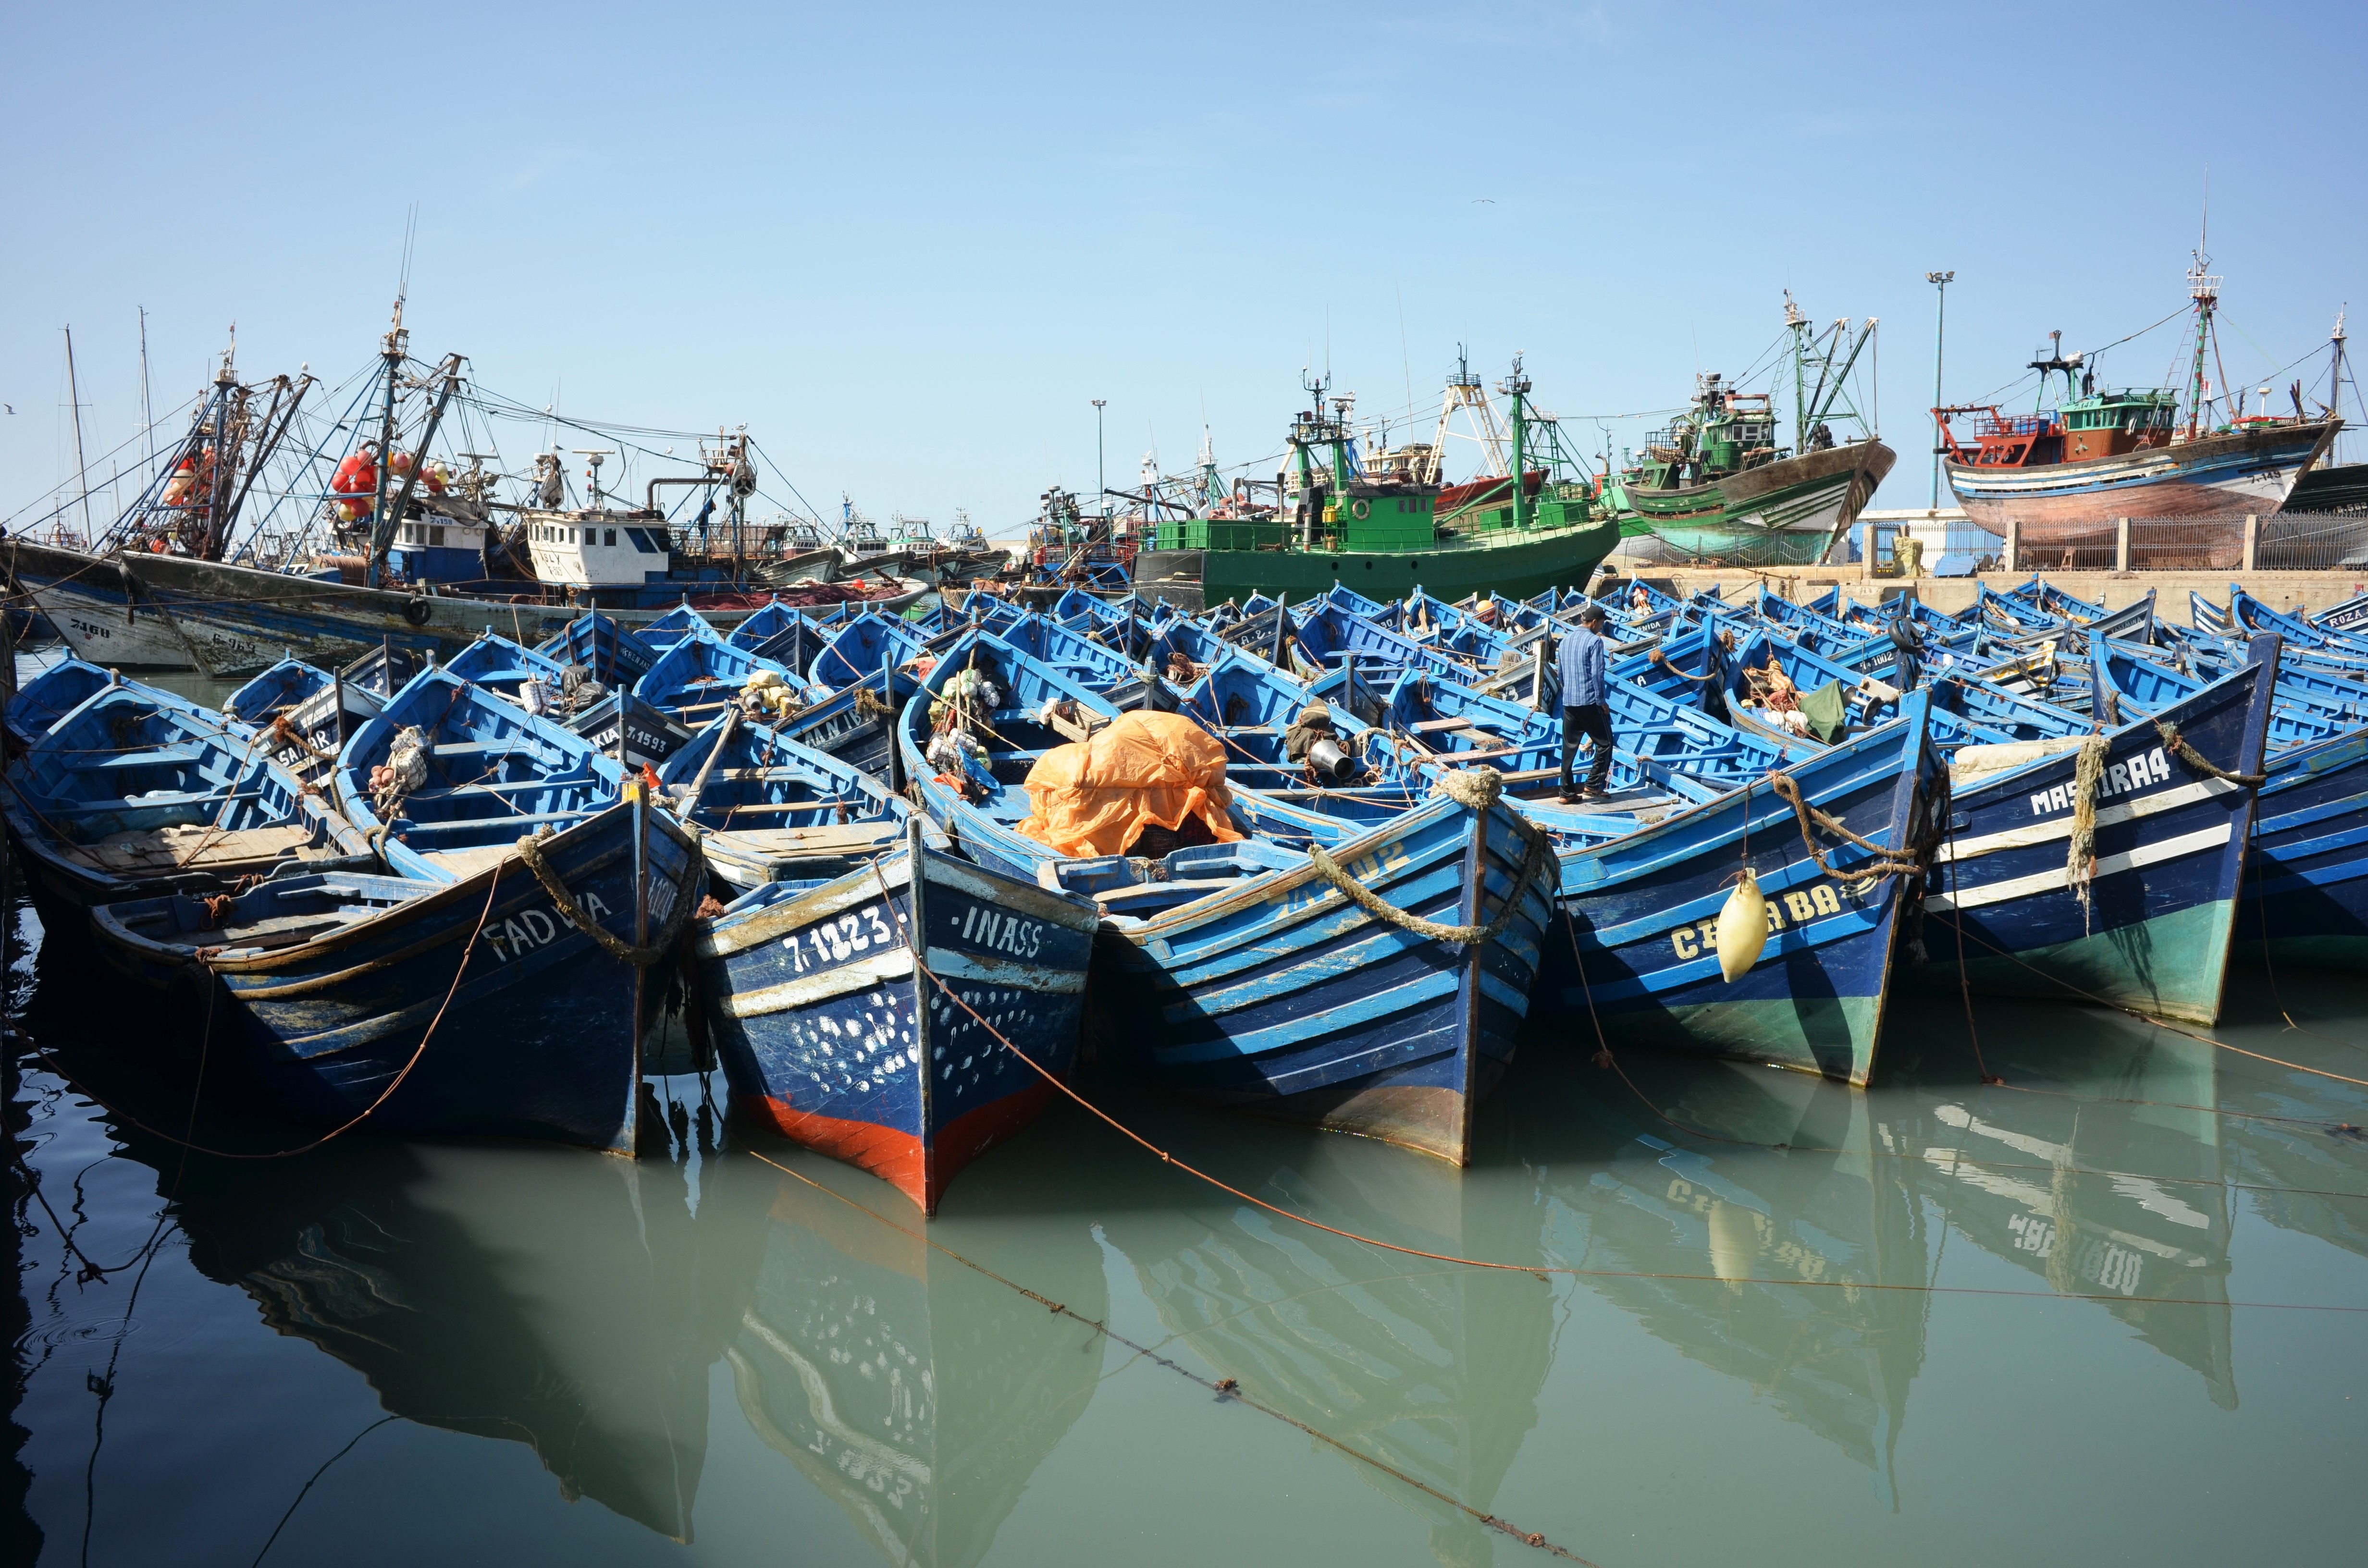
dock, boat, vehicle, port, boating, boats, morocco, watercraft, rowing, fishing vessel, watercraft rowing, morocco essaouira